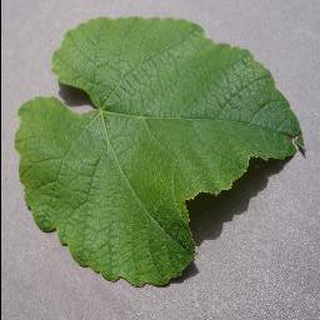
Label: healthy_grape